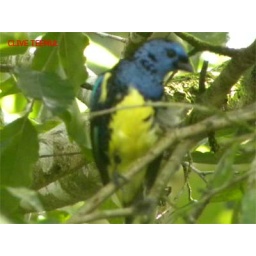
photo taken on a fruit tree in the backyard at home....30' away